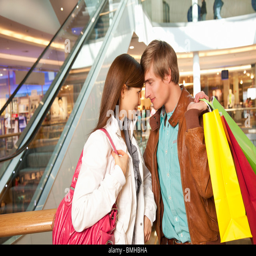
young couple in the shopping mall